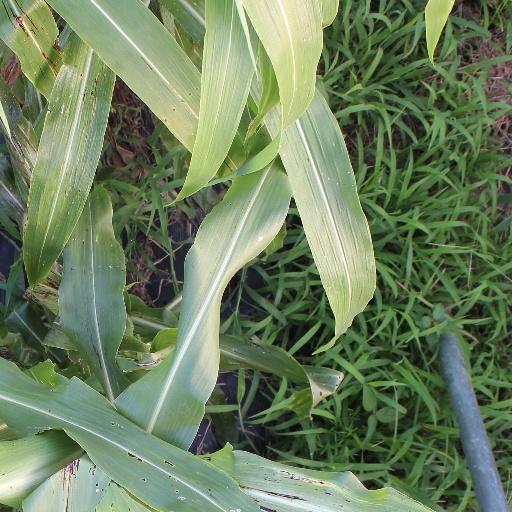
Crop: sorghum